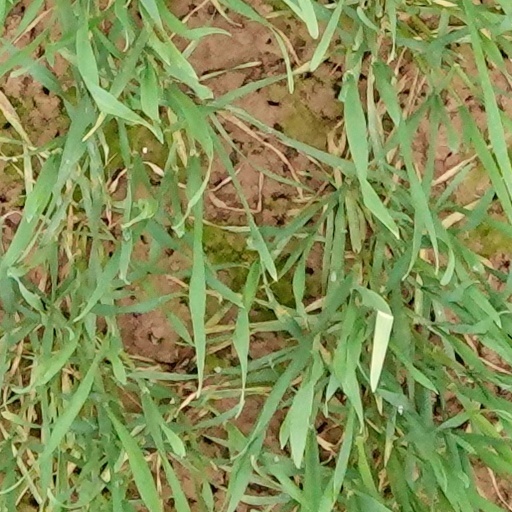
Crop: wheat